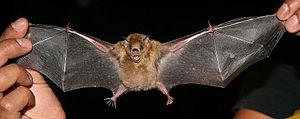
Sturnira est un genre de chauves-souris.
La Chauve-souris à épaules jaunes commune, aussi appelée Sturnire fleur de lys ou Phyllostome fleur de lys, est une espèce de chauves-souris de la famille des Phyllostomidae.
La province de Misiones est une province d'Argentine située dans le nord-est du pays. Elle est bordée à l'ouest par le Paraguay, à l'est du nord au sud par le Brésil et au sud-ouest par la province de Corrientes.